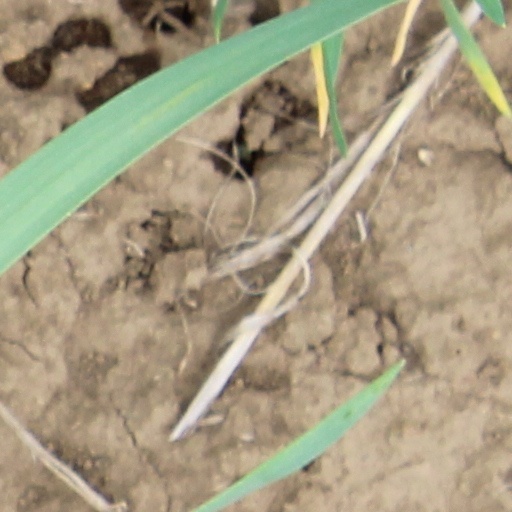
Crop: wheat